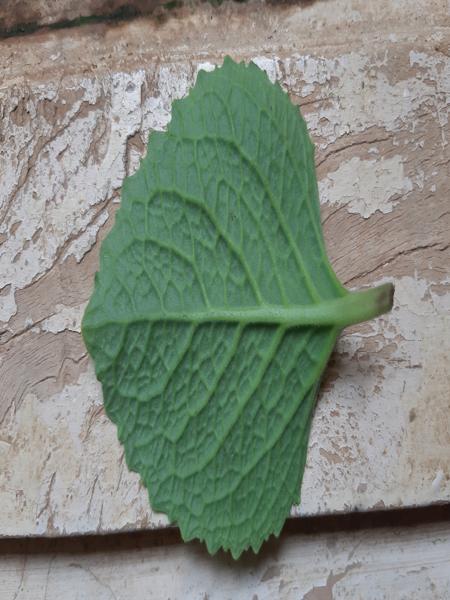
Plant: Doddpathre